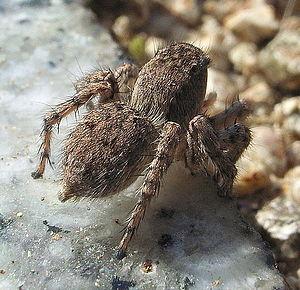
Asianellus festivus est une espèce d'araignées aranéomorphes de la famille des Salticidae.
Les Aelurillinae forment une sous-famille d'araignées sauteuses que l'on rencontre en Eurasie et en Afrique, sauf l'espèce Phlegra hentzi qui est diffusée aux États-Unis et au Canada.